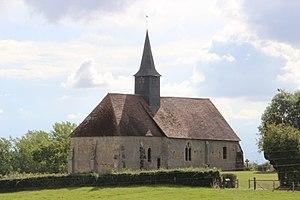
église Notre-Dame-de-Livaye
Cette liste regroupe une partie des monuments historiques du Calvados.
L'église Notre-Dame de Notre-Dame-de-Livaye est une église catholique située à Notre-Dame-de-Livaye, en France.
Notre-Dame-de-Livaye est une commune française, située dans le département du Calvados en région Normandie, peuplée de 117 habitants.